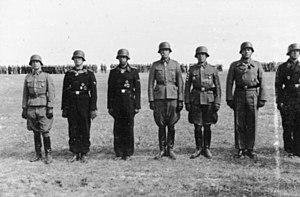
Christian Tychsen était un SS-Obersturmbannführer de la Waffen-SS.